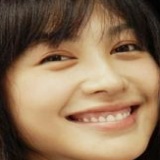
diễn viên Lý Phi Nhi